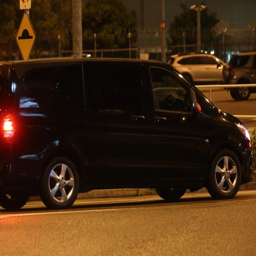
black vans arrive as part of a convoy to pick up woman as she arrives .